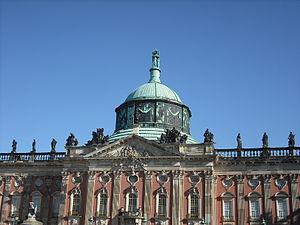
Le Nouveau Palais est un palais situé sur le côté ouest du parc royal de Sanssouci à Potsdam. Sa construction a commencé en 1763, après la fin de la guerre de Sept Ans, sous Frédéric le Grand, et s'est achevée en 1769. Il est considéré comme le dernier grand palais baroque prussien.